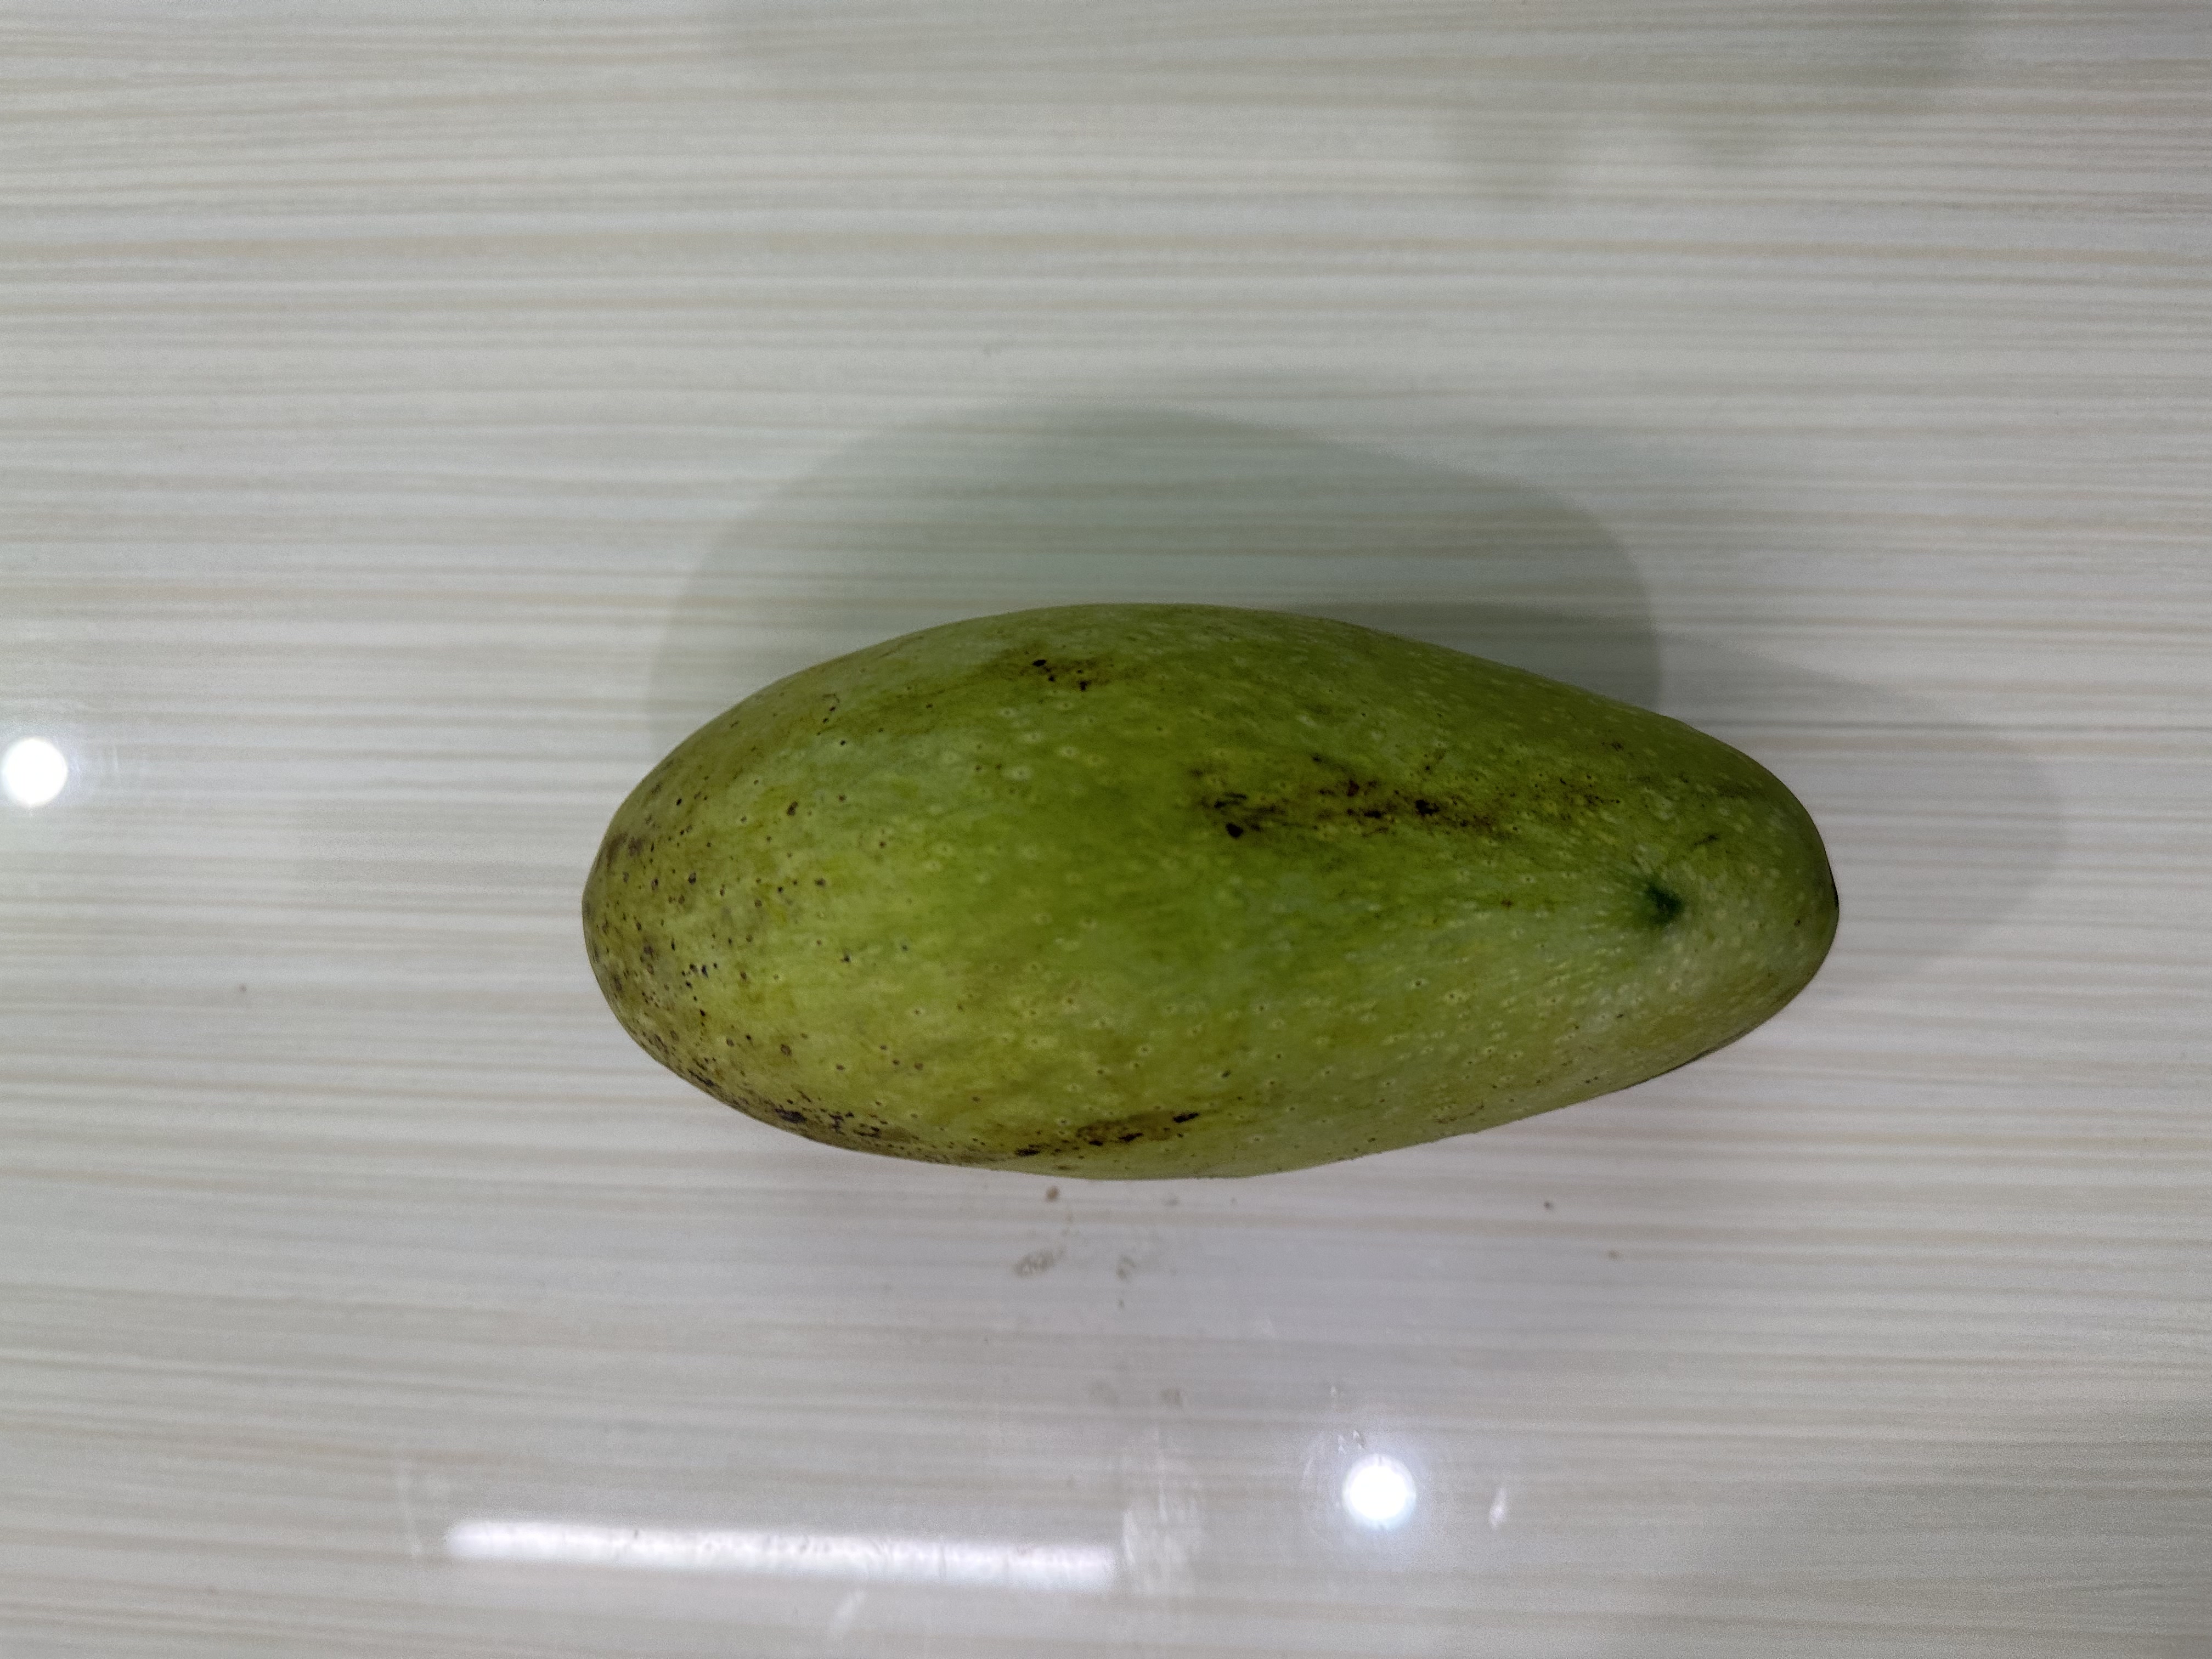
Mango variety: Fazlee